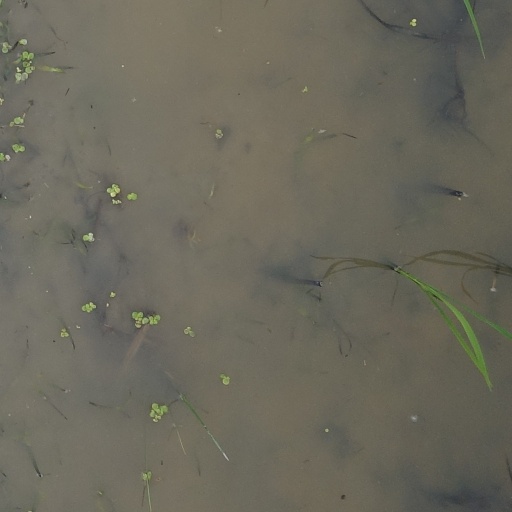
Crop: rice